Hamilton, Ontario

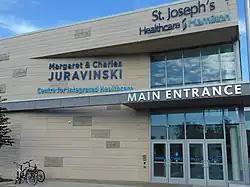
Margaret & Charles Juravinski Centre for Integrated Healthcare at the West 5th Campus; 2016.

In 2019, Forge FC debuted as Hamilton's soccer team in the Canadian Premier League. The team plays at Hamilton Stadium and shares the venue with the Tiger-Cats. They finished their inaugural season as champions of the league.